Da Lat

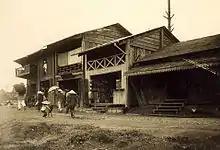
A street of Da Lat ca. 1925

Many Europeans used to travel up to Da Lat to escape the heat of the lower coastal areas and Mekong delta.